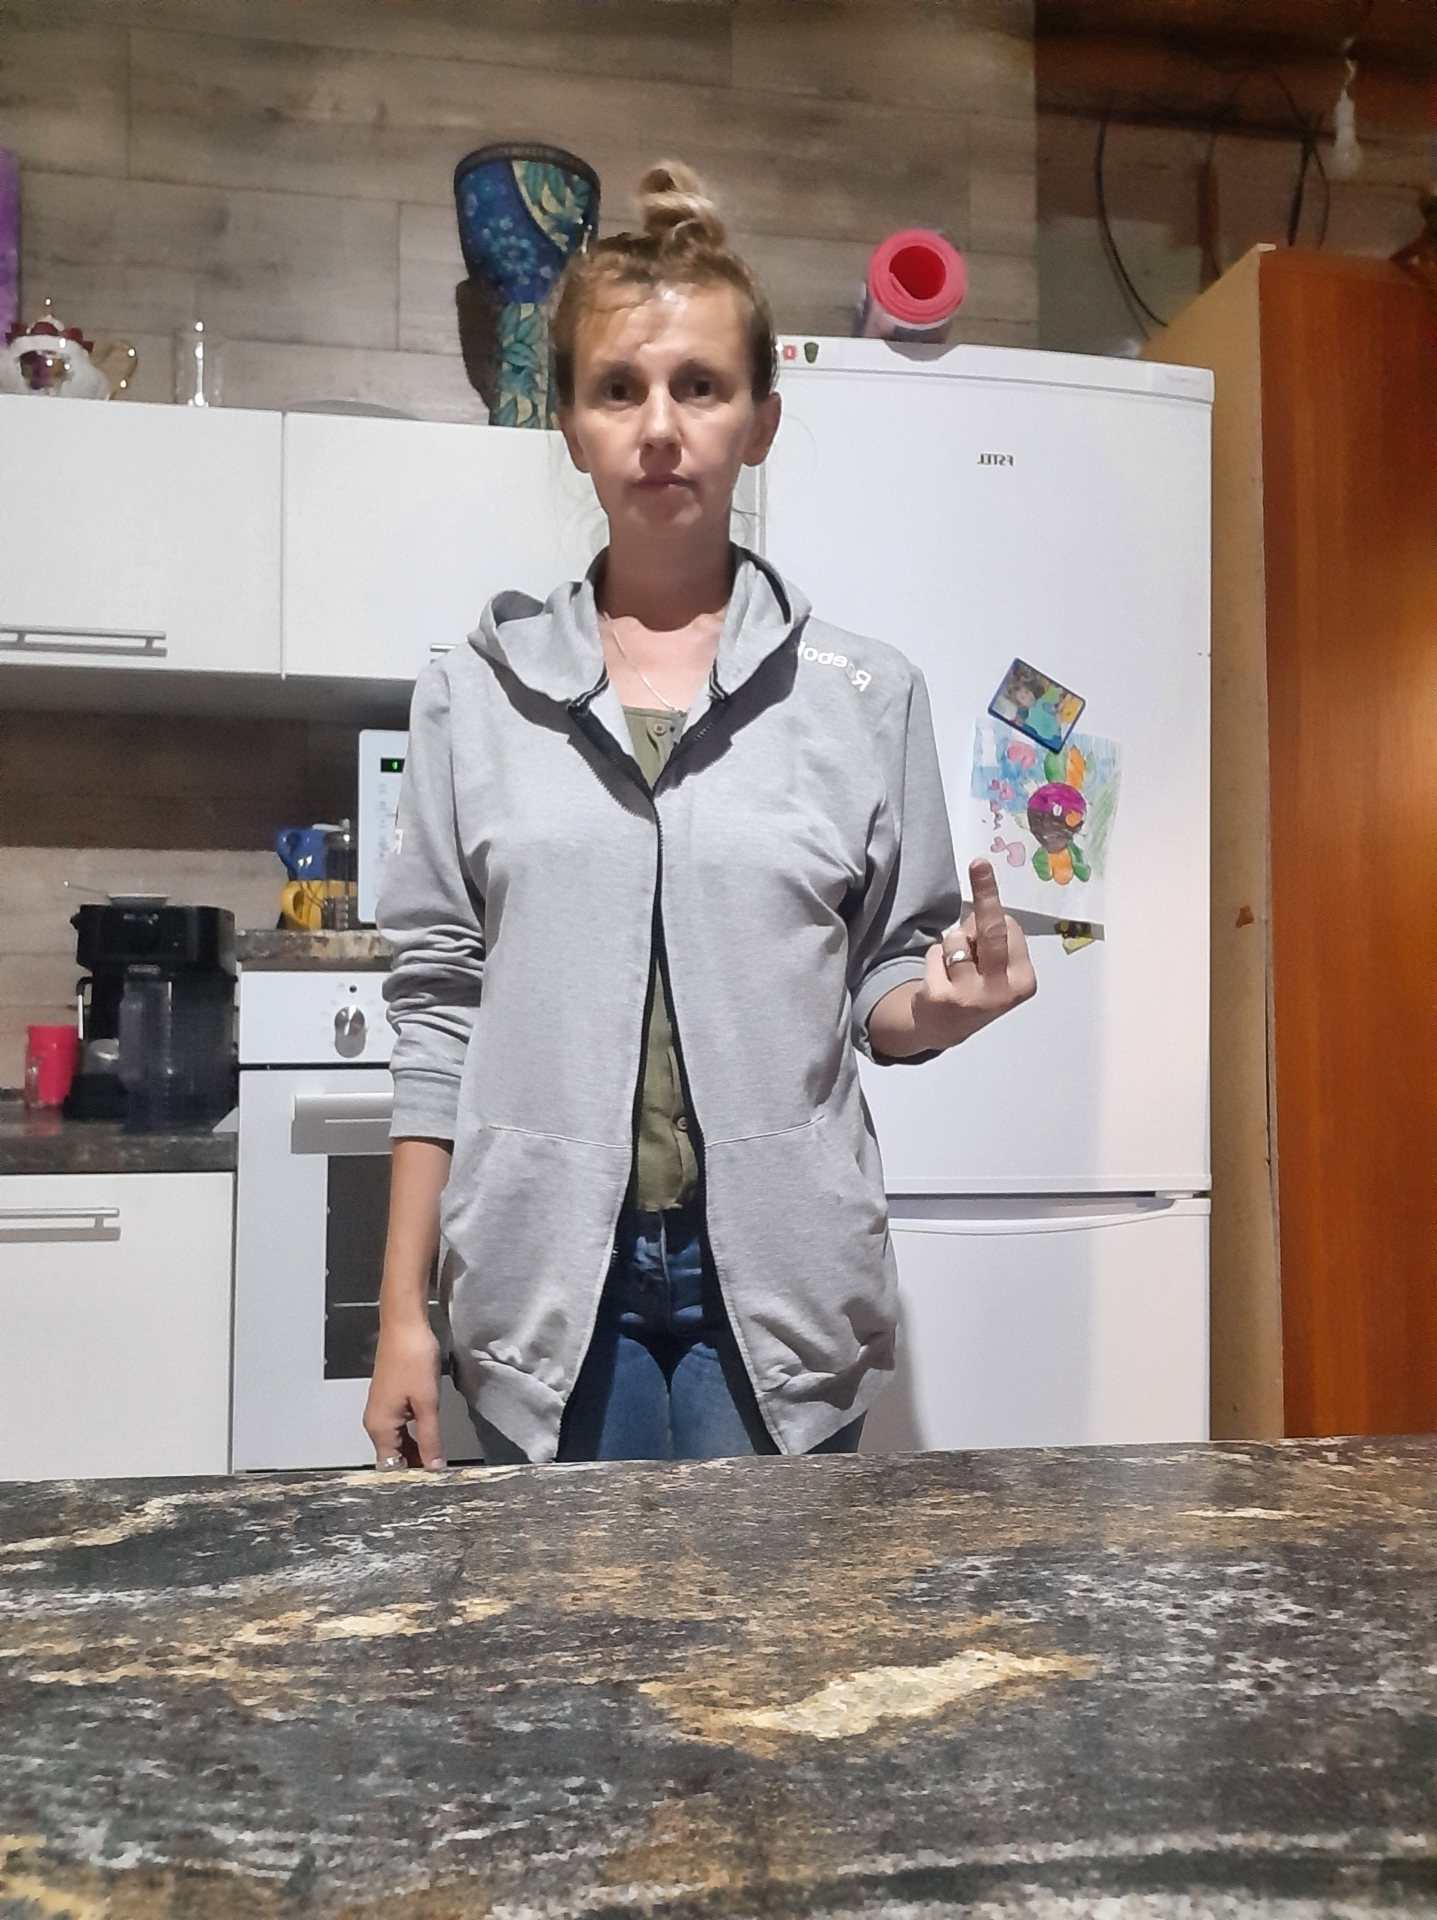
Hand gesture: middle_finger